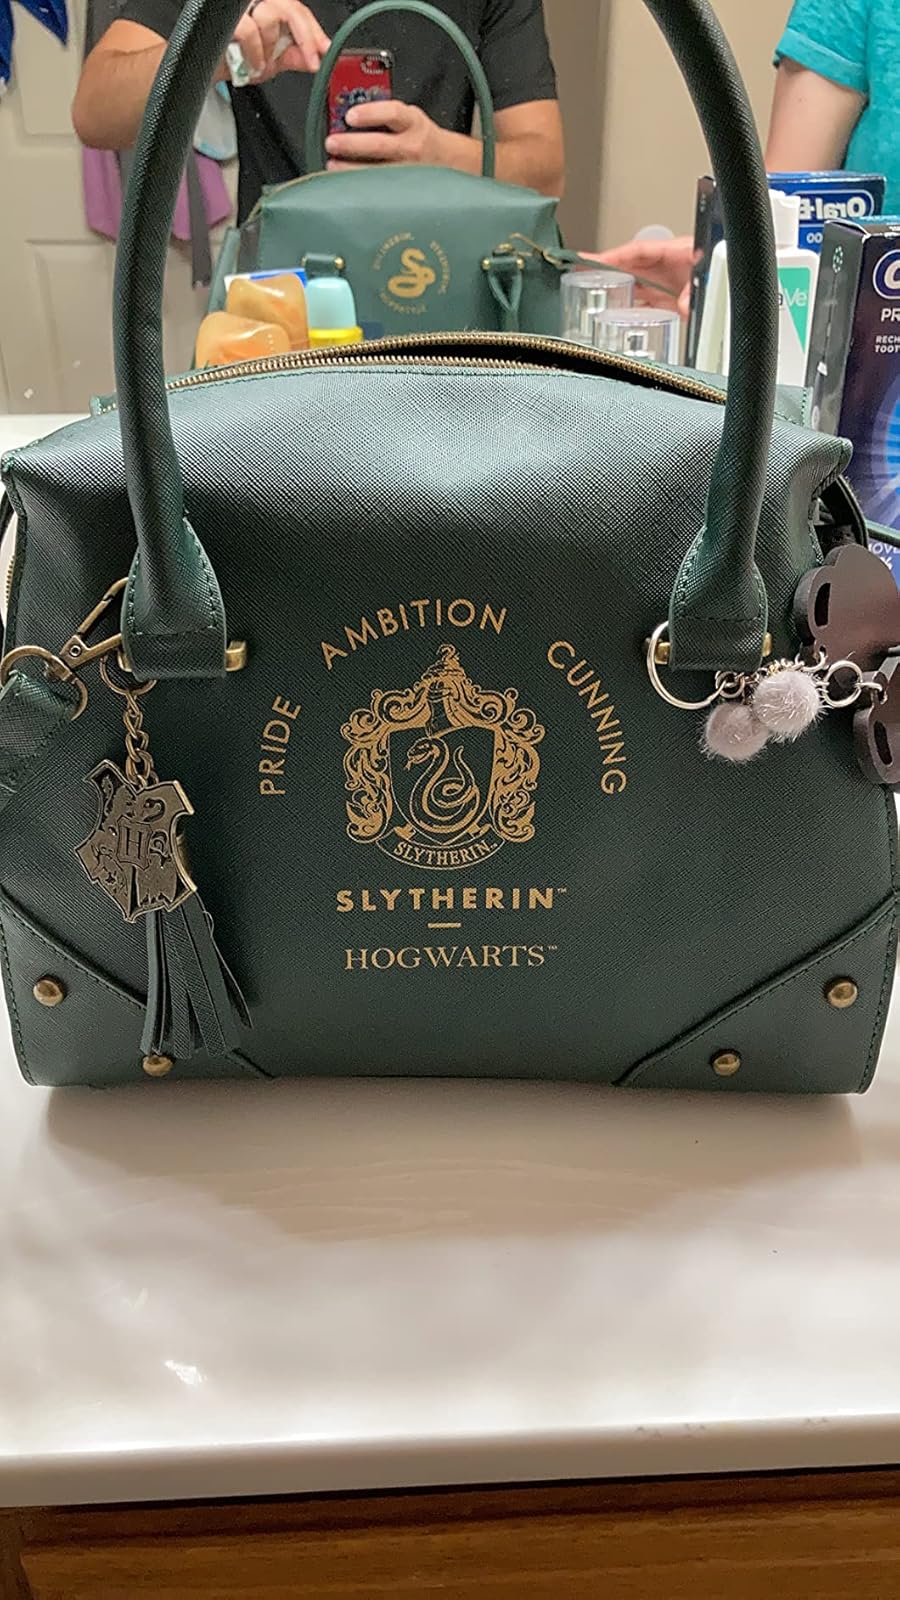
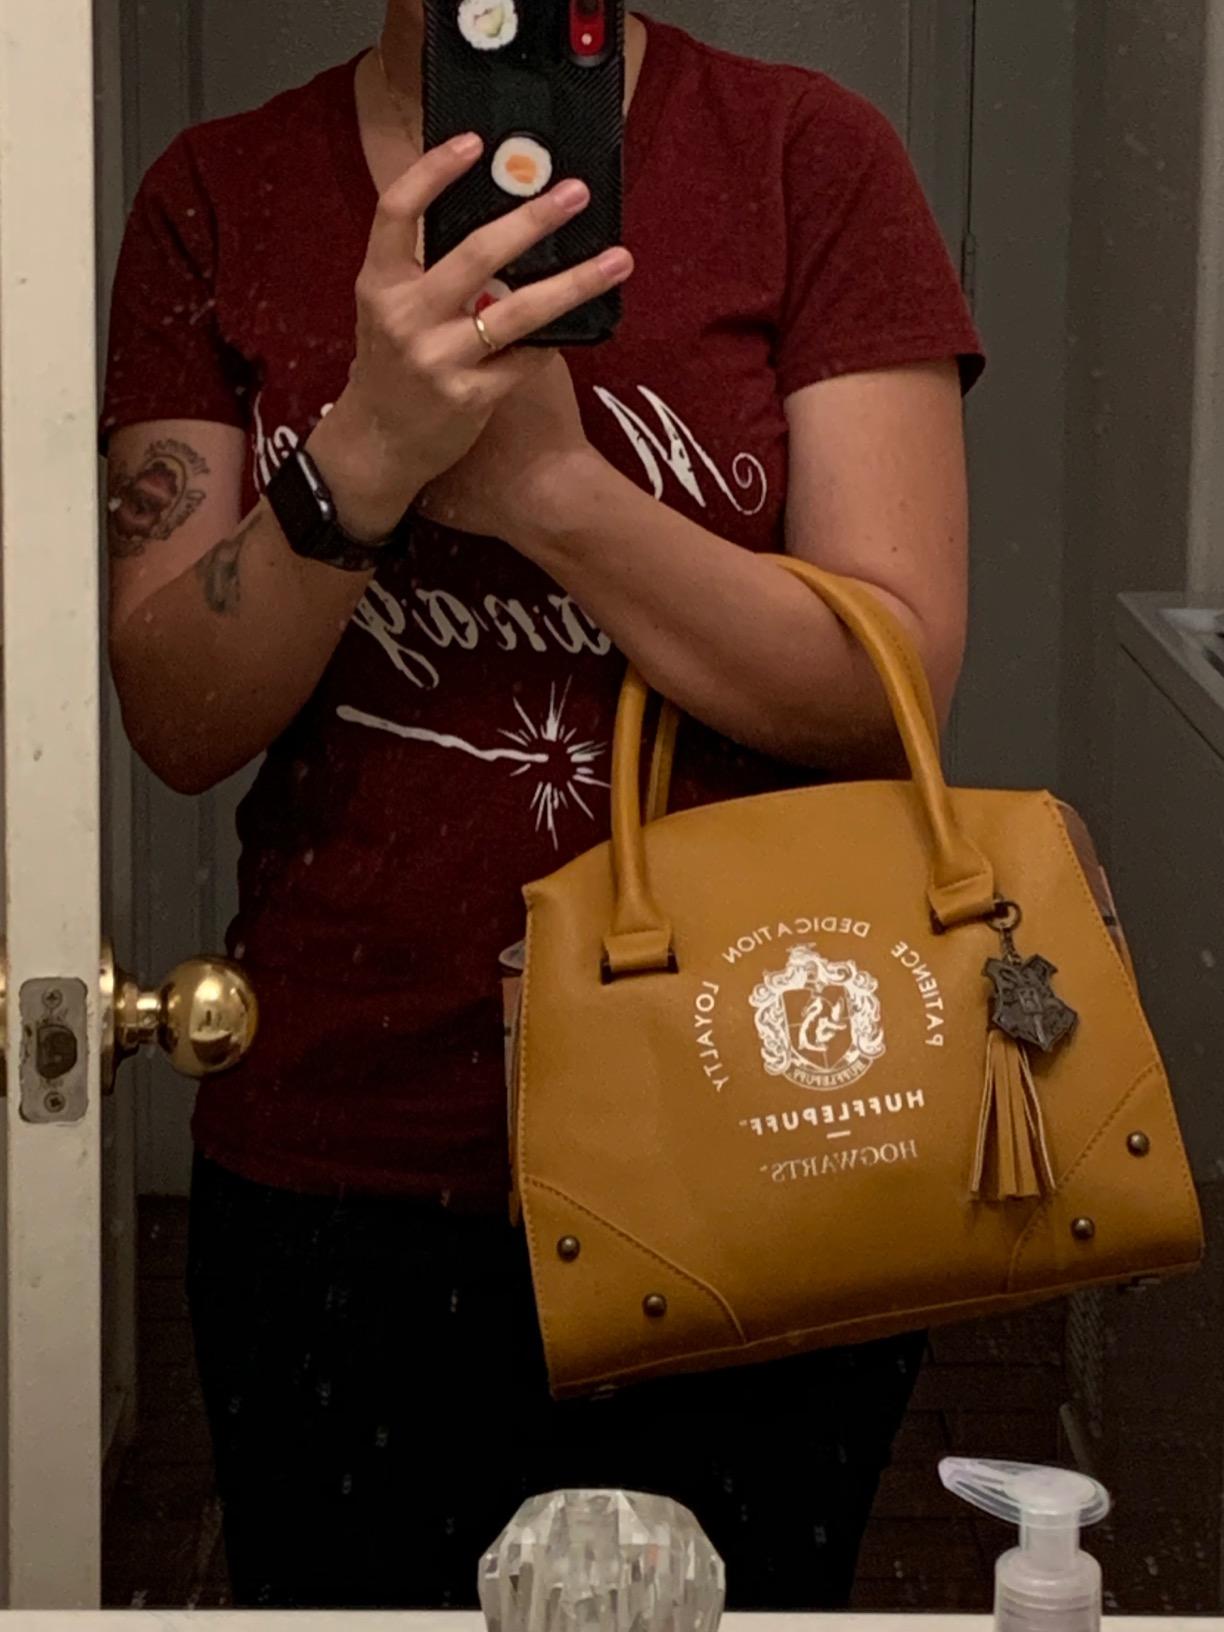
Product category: accessories_handbag
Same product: no